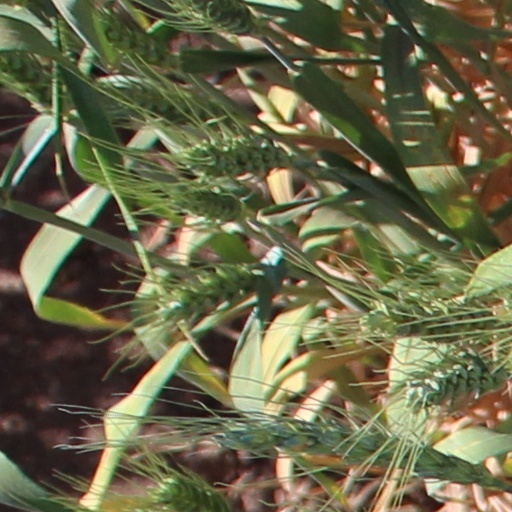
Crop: wheat